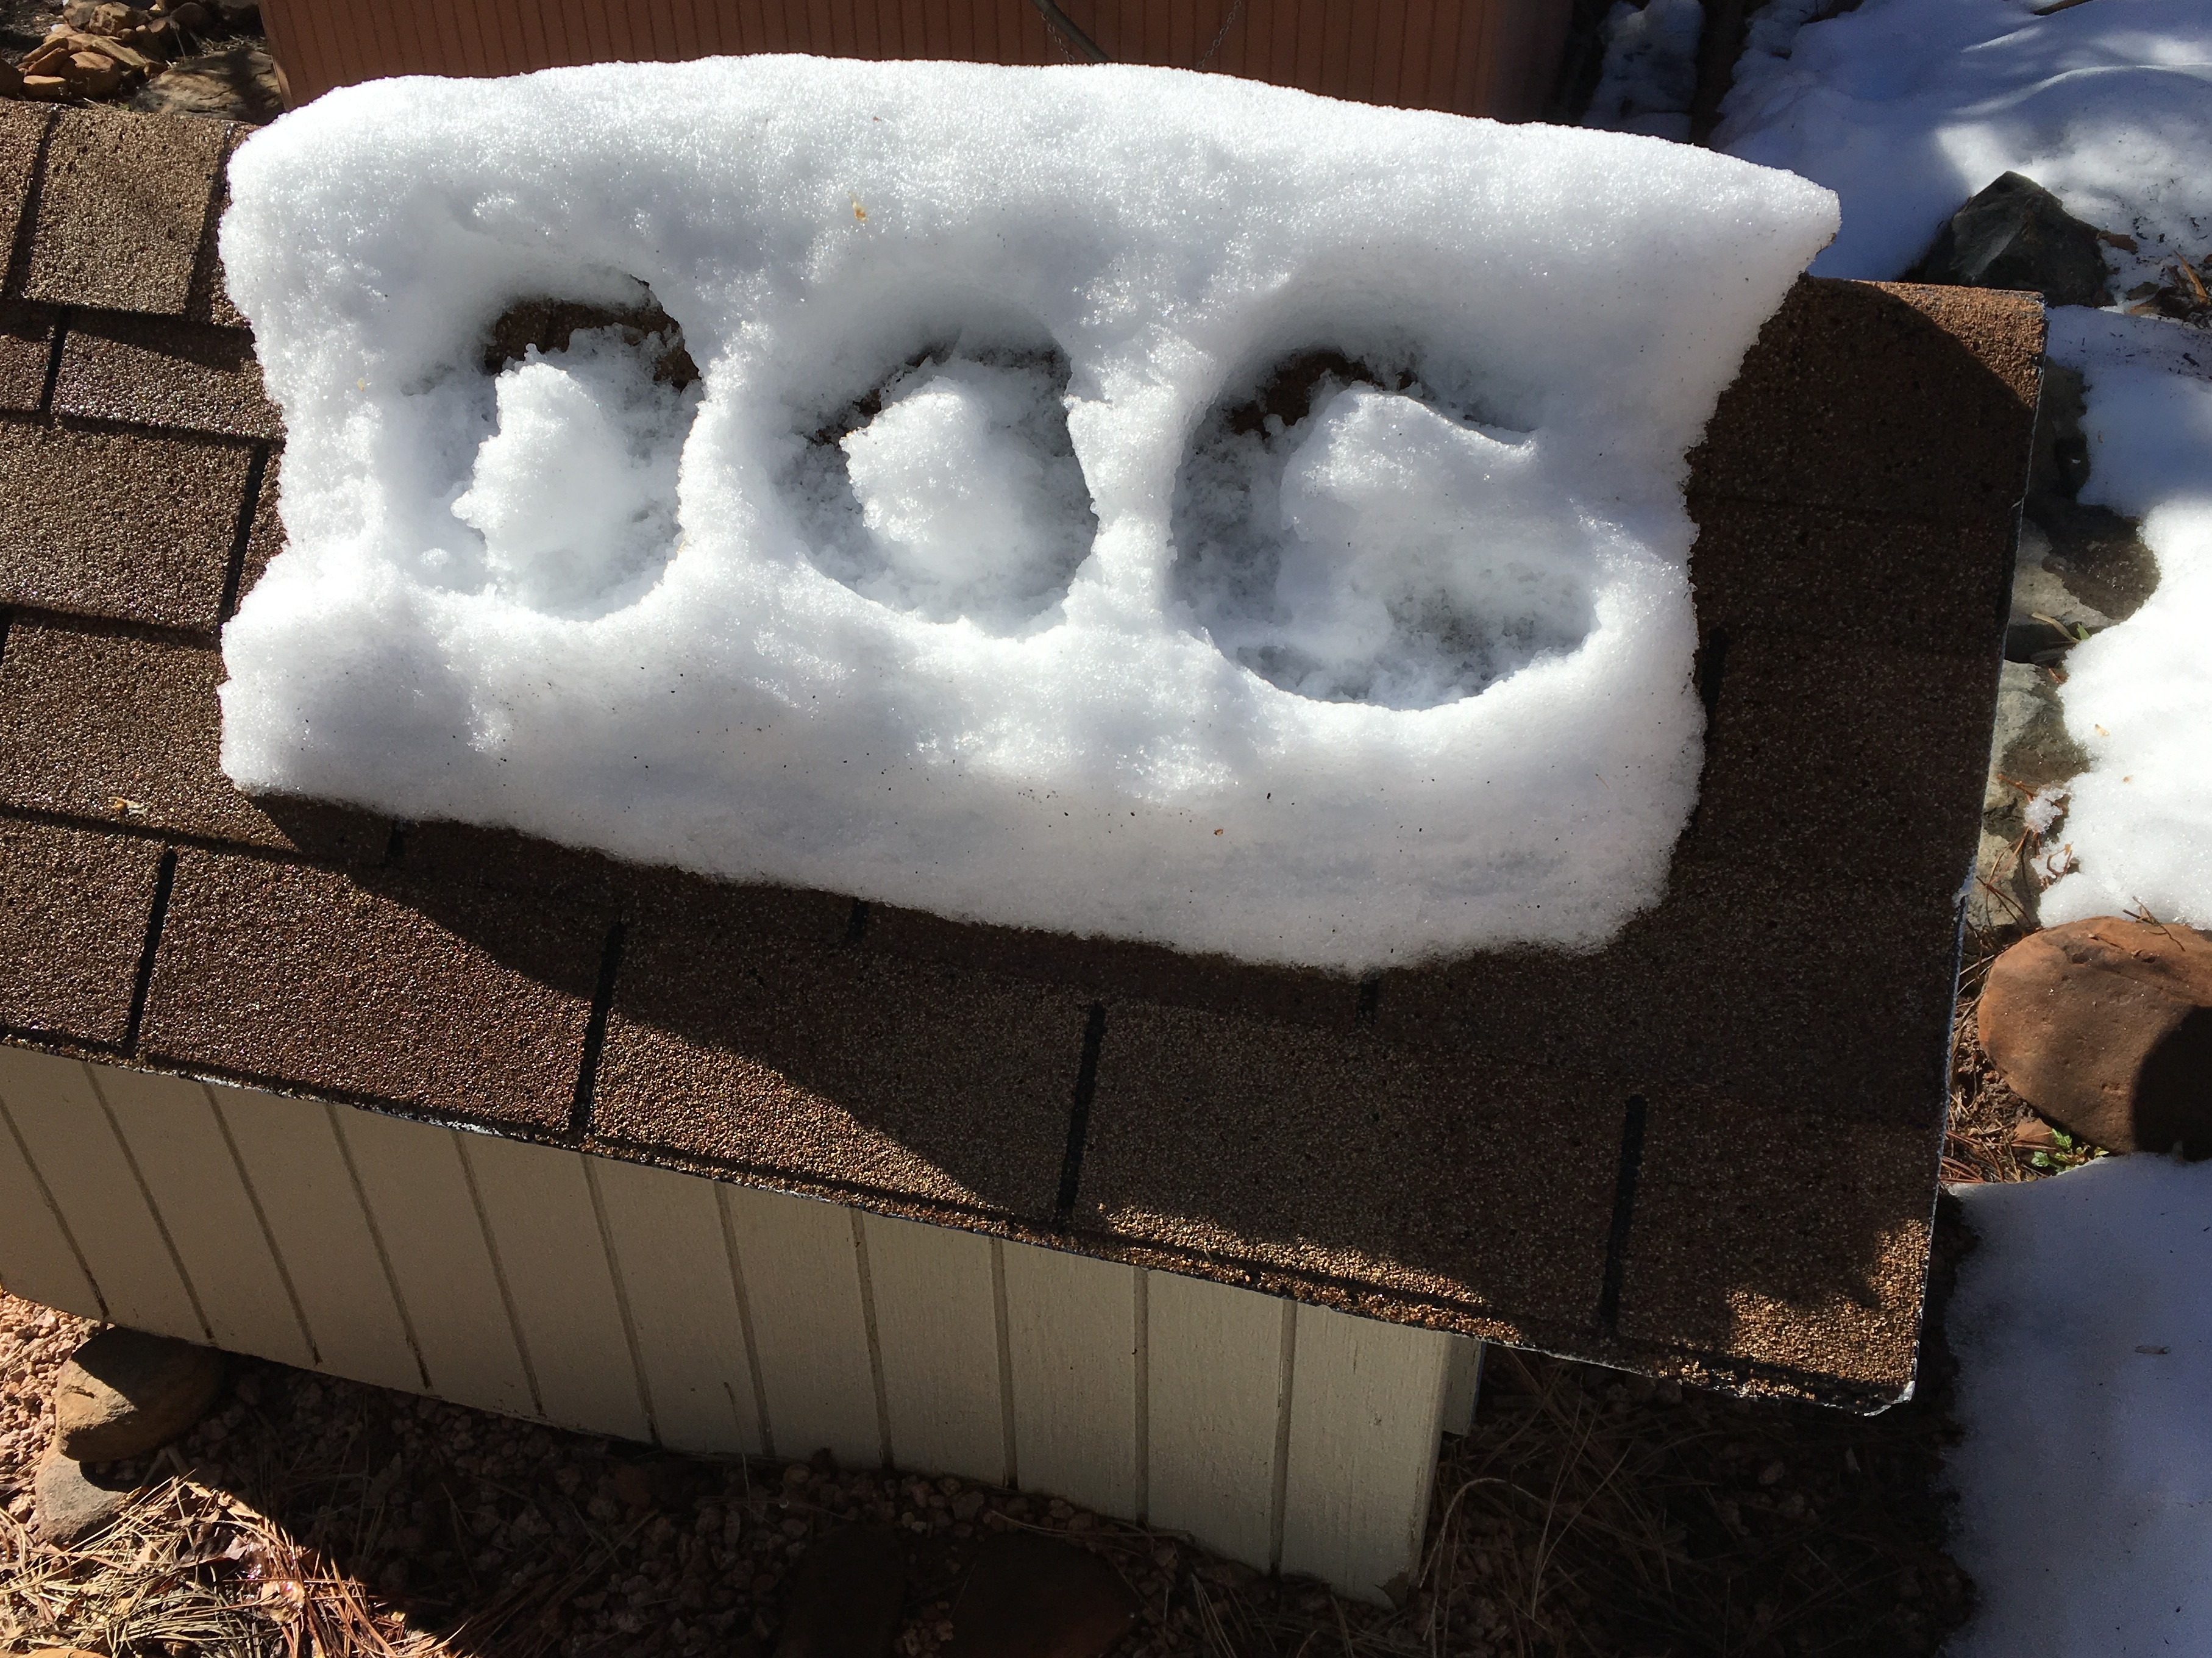
snow, winter, white, dog, ice, weather, season, sculpture, freezing